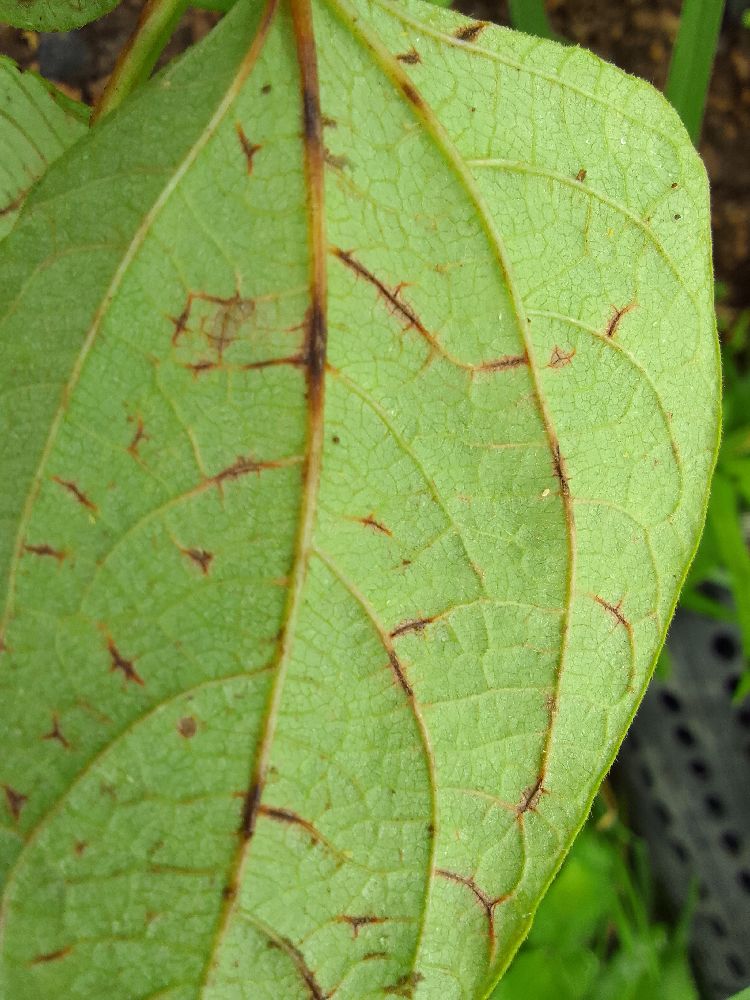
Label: anthracnose